Haggai

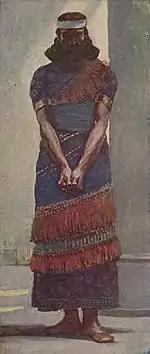
Haggai (watercolor circa 1896–1902 by James Tissot)

Haggai prophesied in late 520 BCE Jerusalem, about the people needing to complete building the Temple. He has four messages, which begin on August 29 and culminate on December 18. The new Temple was bound to exceed the awesomeness of the previous Temple. He claimed if the Temple was not built there would be poverty, famine and drought affecting the Jewish nation.